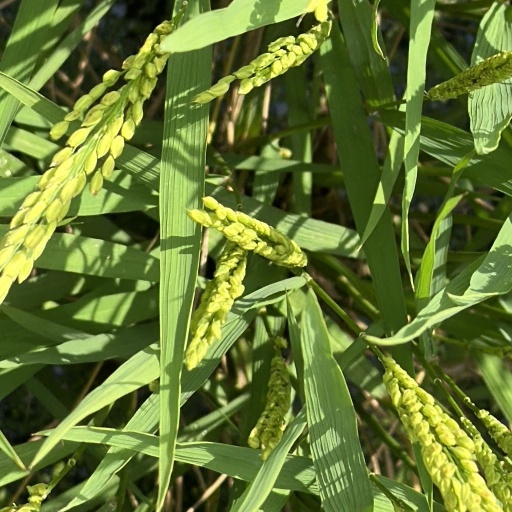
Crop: rice